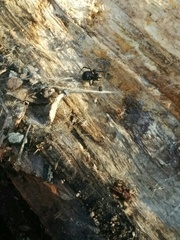
Species: Lactrodectus_hesperus